Teenage Seductress

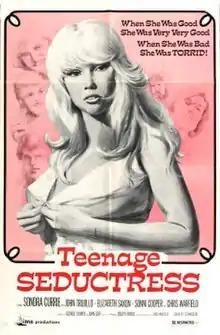
Theatrical Release Poster

Teenage Seductress is a 1975 American drama film filmed in Taos, New Mexico. It was directed by Chris Warfield, and co-written by Warfield, George Buck Flower and John F. Goff. The film stars Sondra Currie and Warfield. The film follows a young woman who enacts an elaborate plan of revenge against her estranged father, a famous author, by seducing him. However, things do not go as planned when she becomes torn between a charismatic art gallery owner and her own father, with whom she begins developing romantic feelings for.